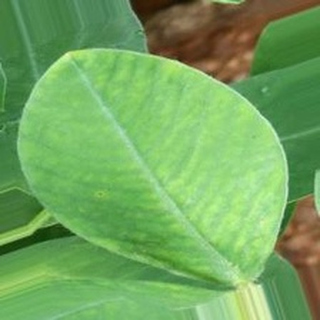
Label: groundnut_early_leaf_spot